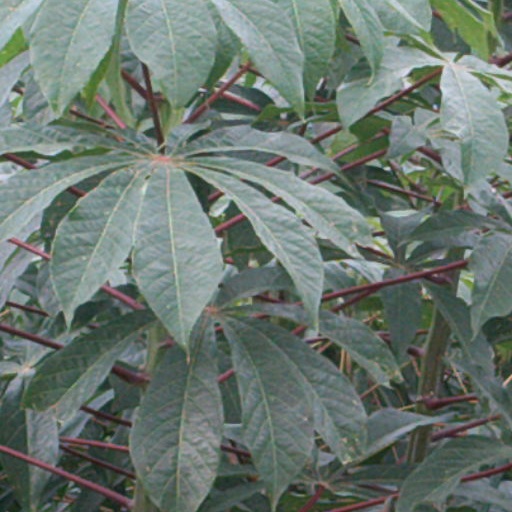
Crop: cassava